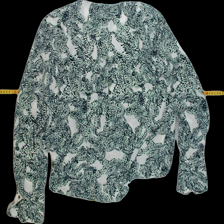
View: back
Type: Blouse
Category: Ladies
Brand: Lindex
Colors: Blue, White
Material: 100%polyester
Pattern: Floral print
Cut: V-collar, Loose
Size: 40
Season: All
Trend: No trend
Stains: No
Price range: 50-100
Recommended usage: Reuse